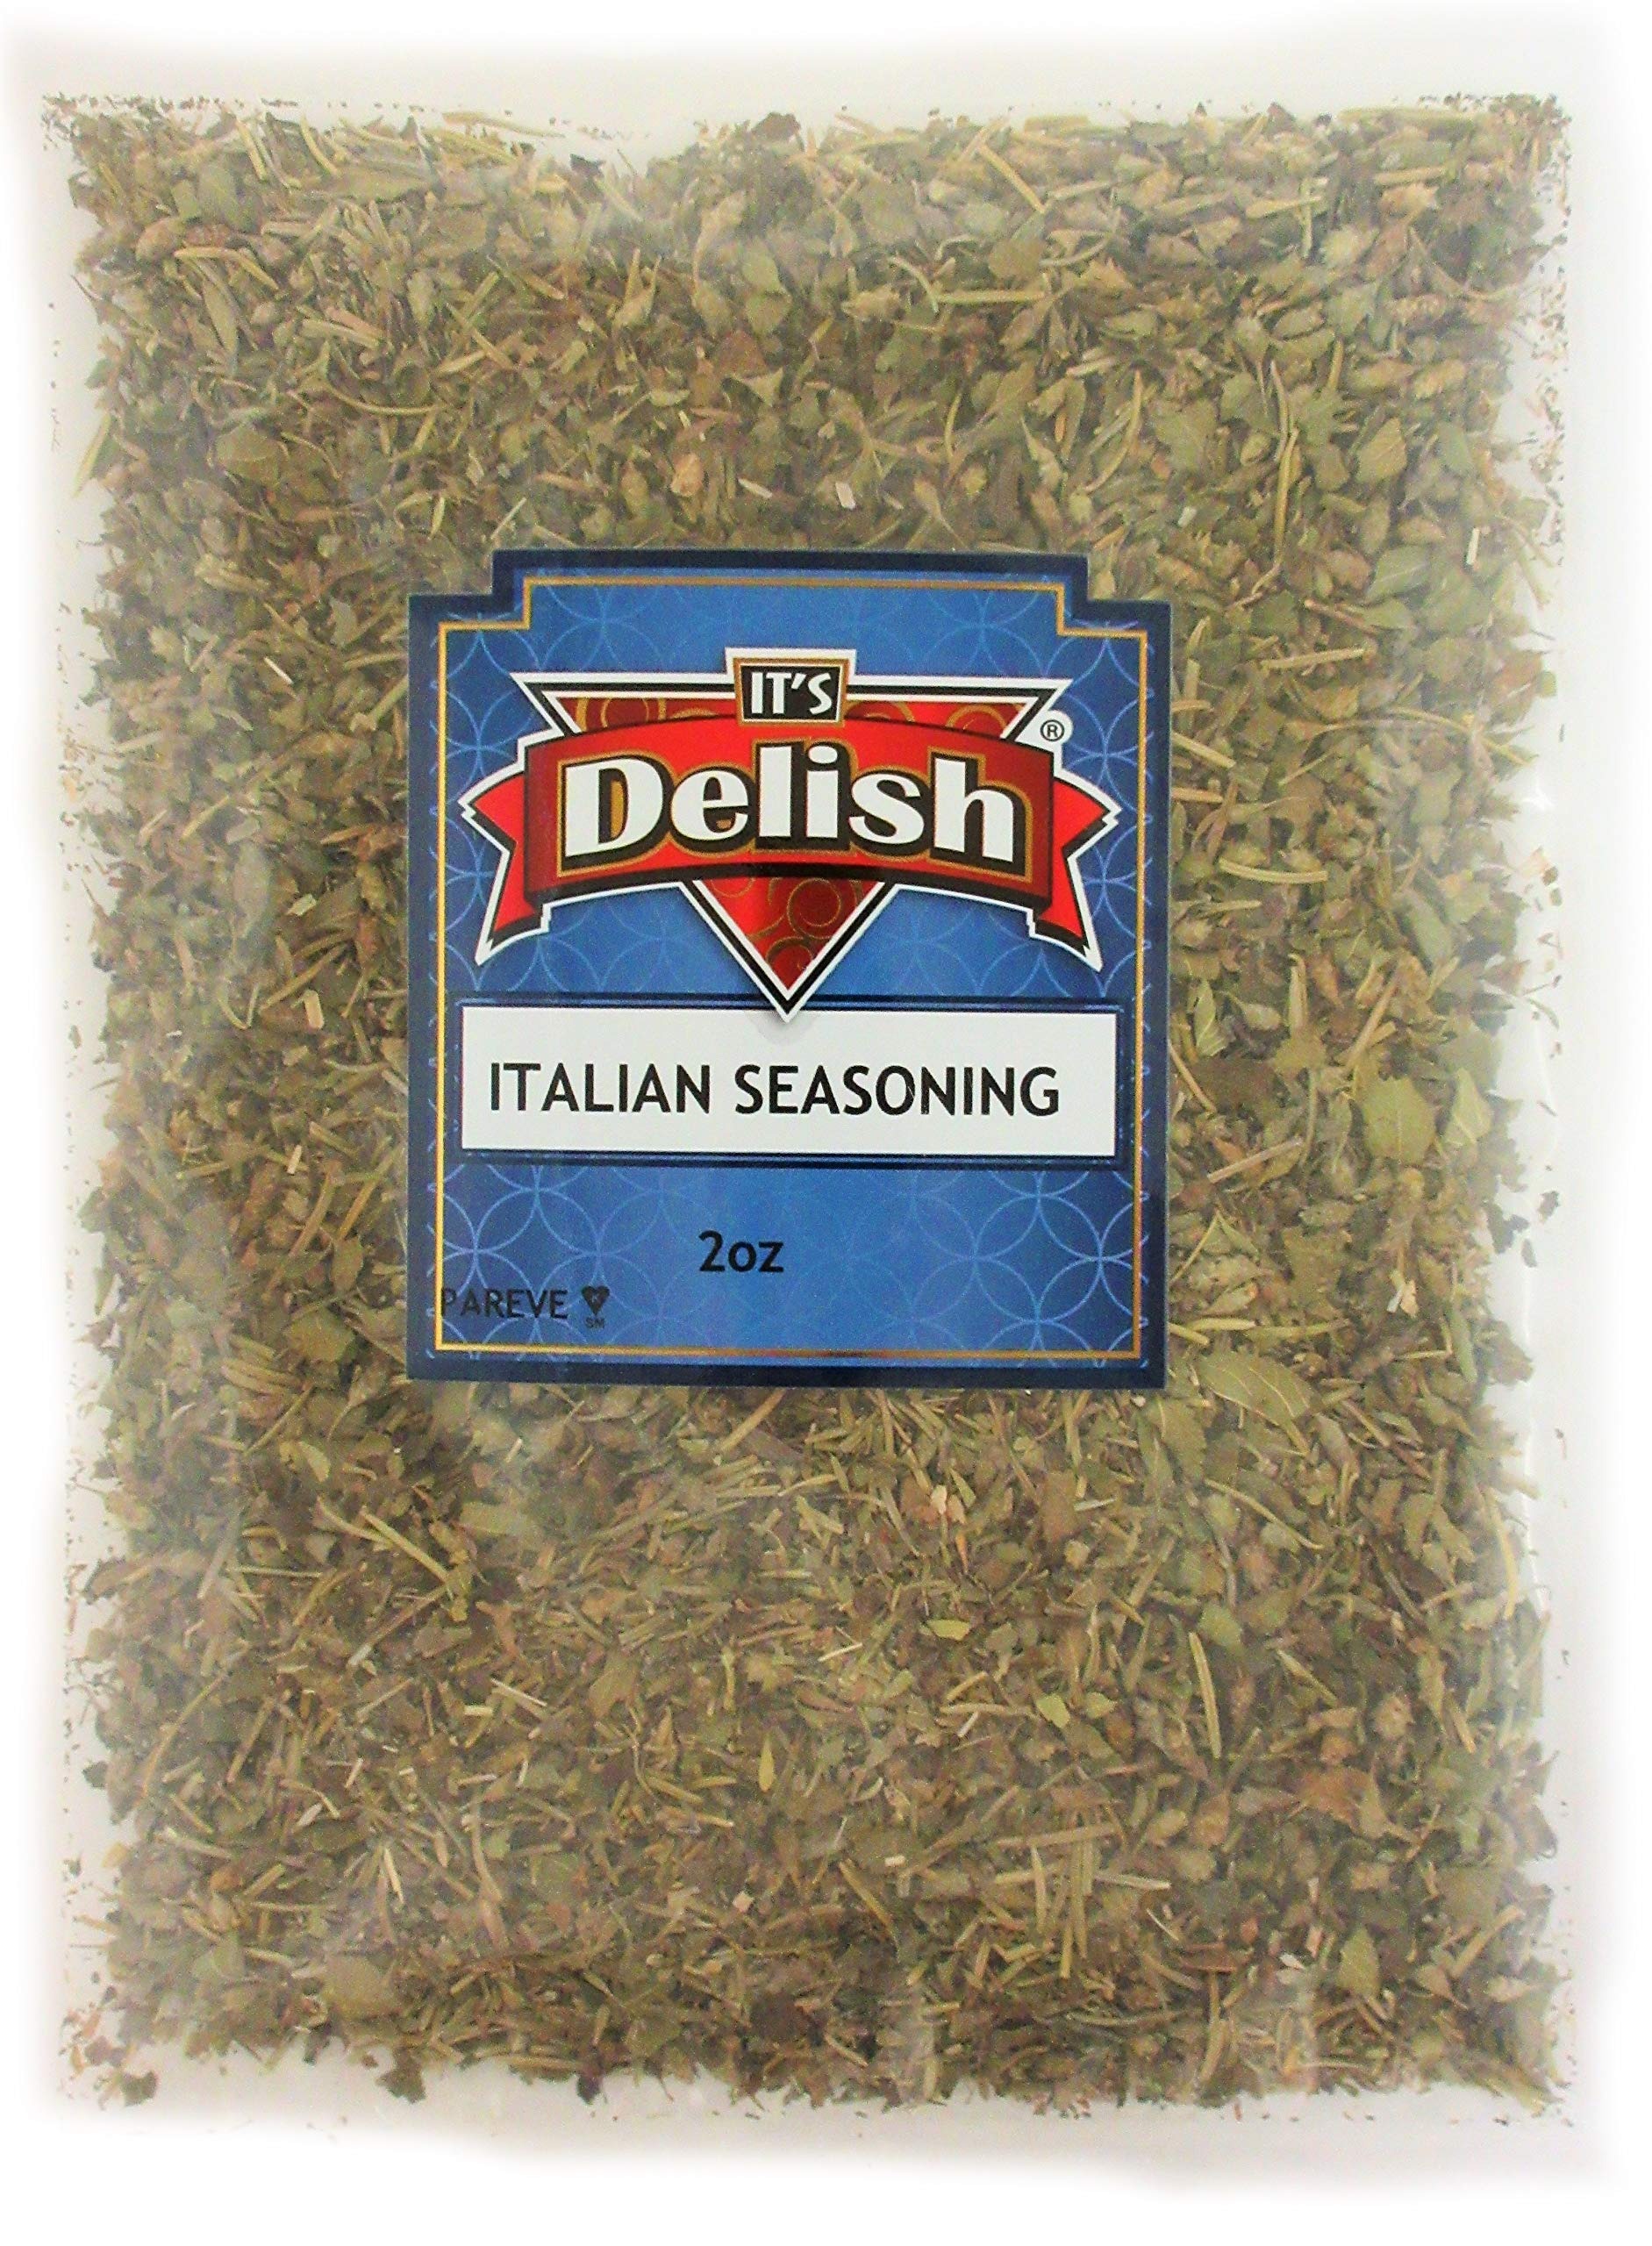
Item Name: Gourmet Italian Seasoning By It's Delish – 2 OZ Bulk Bag – All Natural Blend of Dried Herbs – Aromatic Italian Seasoning
Bullet Point 1: 🍕 PERFECT ITALIAN SEASONING SELF-ASSERTIVENESS 🍕 – Italian seasoning is a luscious blend of ground herbs used to flavor many Italian cuisine dishes. This blend is made from common herbs included are basil, oregano, rosemary, thyme, garlic powder, sage, or coriander. Italian seasoning enhances the taste of many savory Italian dishes and other types of dishes.
Bullet Point 2: 🌶️ VALUE SIZE GOURMET ITALIAN SEASONING 🌶️ – Italian seasoning Delicious Bulk 2 Oz Bag is an aromatic all-purpose seasoning that can be used for a wide variety of dishes. From spaghetti sauce, pizza, fish, garlic bread, dressing pasta salad, and other pasta to garlic butter, meatballs, fish, seafood, veggies, and chicken.
Bullet Point 3: 🍕 TASTY AND AROMATIC FOR THE USE OF EVERYONE 🍕 – The careful blend of herbs in our Italian seasoning delivers the exact taste and robust aroma to accent Italian and many savory dishes. That provides a final touch to your meals with a unique combination of sweet and spicy in a completely different way, yet sharp and aromatic herbs. Its Delish Italian seasoning blend is perfect for Italian dishes such as lasagna, pasta, and grilled chicken.
Bullet Point 4: 🌿 PREMIUM HEALTHY BENEFITS OF ITALIAN SEASONING 🌿 – The herbs that make up Italian seasoning all contain essential nutrients, such as Vitamins, Marjoram, thyme, and basil, excellent sources of vitamin K Fiber. All of the herbs in Italian seasoning are sources of dietary fiber. They are also used to Fight Inflammation: non-irradiated, non-GMO, and No MSG.
Bullet Point 5: ❤️ YOU ARE VALUABLE ❤️ – We cherish your involvement in our brand more than everything else. It is Certified Kosher OU Packaged in the USA. Our company also produces other food products like caramel, trail mixes, blend spices, and many more over 500 products. We assure you we keep all the beneficial aspects in our mind while enjoying the healthy products by Its Delish.
Product Description: <p><strong>Gourmet Italian Seasoning 2 Oz &nbsp;Bulk Bag by Its Delish</strong><br><br>Italian seasoning allows your taste buds to go on a compelling journey by adding a unique flavor to your cooking. Say goodbye to dull and bland food and spice it up by including this premium restaurant-quality flavoring in your recipes. The utilization of this dried flavor is as different as you can envision; regardless of whether you need to give an extra kick to your soups, meat dishes, stews, and even vegetable dishes, this flavoring is ideal for everything without exception. Its reusable compartment gauges 9 ounces reusable jumbo container. Shake some perfect pinch on pizza to give it more real flavor. Indeed, even plates of mixed greens and veggies become overwhelming with our flavoring sprinkled on top. Homemade spice blends are easy to put together and make it more convenient to cook my favorite recipes without taking extra time to pull all the individual herbs and spices out of the cupboard. Its Delish Italian leaves are a staple in Italian, Mediterranean and Mexican cuisine. As the classic 'pizza spice', it is now a staple in many homes, turning a simple recipe into an exciting dish! This dried herb blend is the authentic version of classic Italian Seasoning. Its all natural with no additives, its 100% natural and healthy. Stock up and Enjoy!</p><p><br><strong>About It's Delish!</strong><br><br>It's Delish was established in 1992 and is located in North Hollywood, California. It's Delish is a food manufacturer and distributor who produces over 500 gourmet food products including licorice, sour belts, taffies, caramels, Jordan almonds, chocolates, nuts, fruits, trail mixes, spices, and the spice blends. It's Delish also produces organics and all natural products. We give you the opportunity to order from the factory direct!<br><br>It’s Delish! prides itself on the four pillars that are at the foundation of everything we do.<br><br>Innovation Quality Value Service</p>
Value: 2.0
Unit: Ounce

Price: 12.99